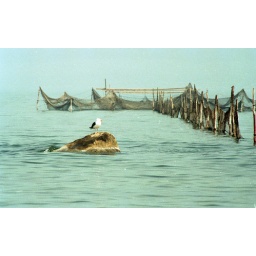
Seagull on a rock by fishing nets. Cary's parents' summer house in East Hampton, New York. June 1987